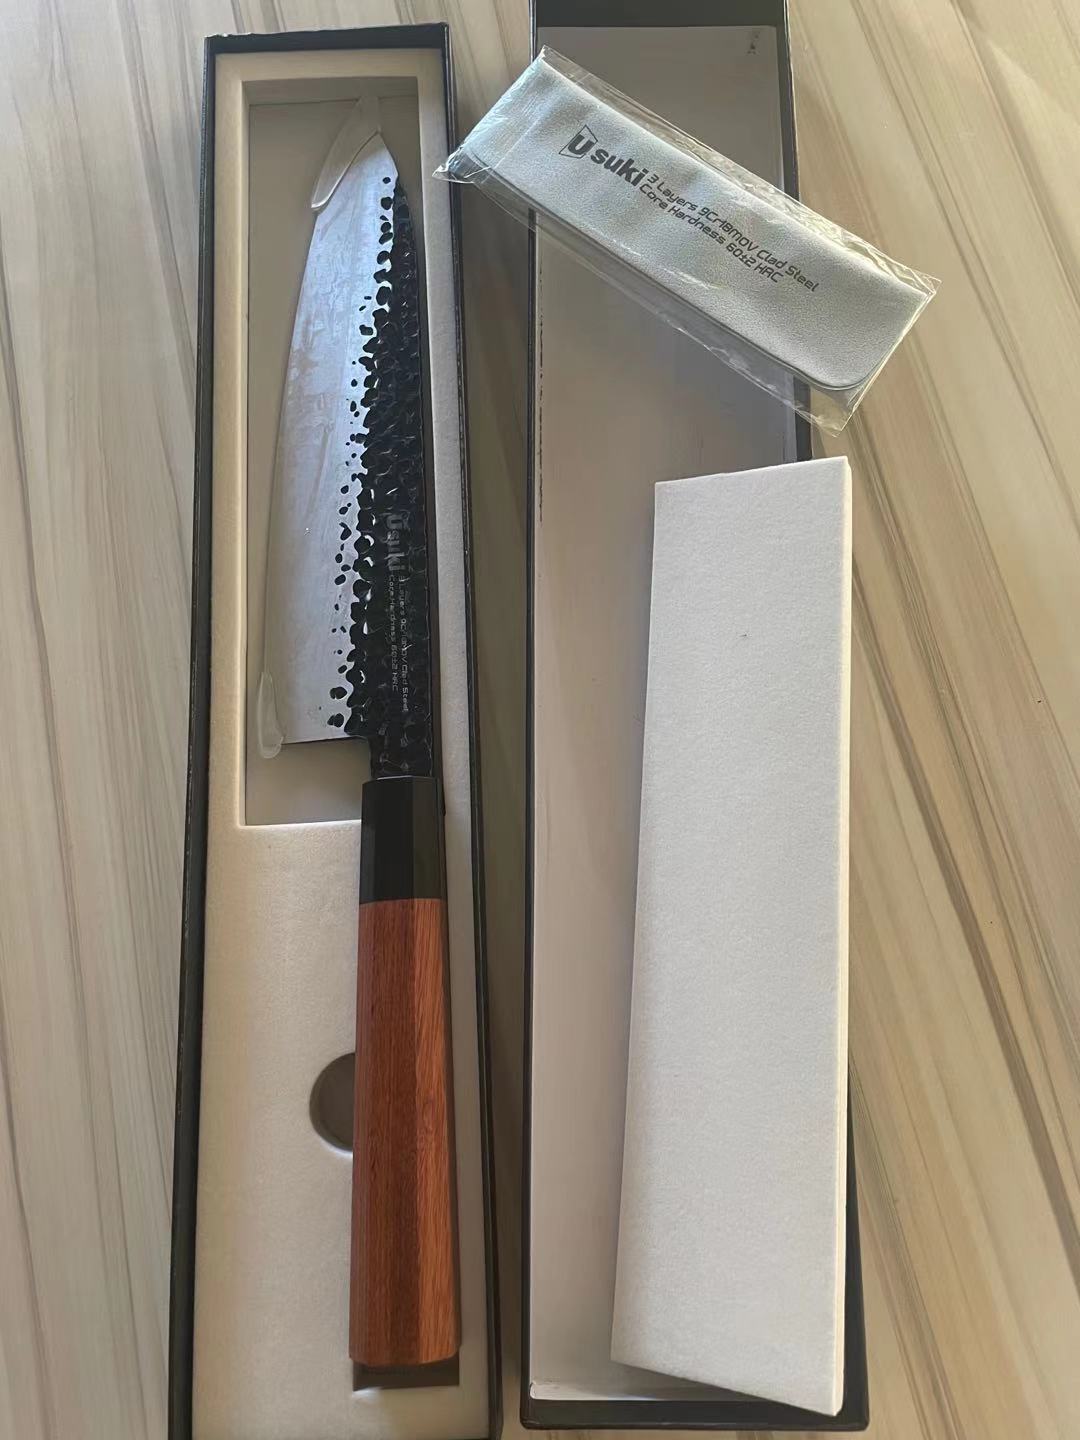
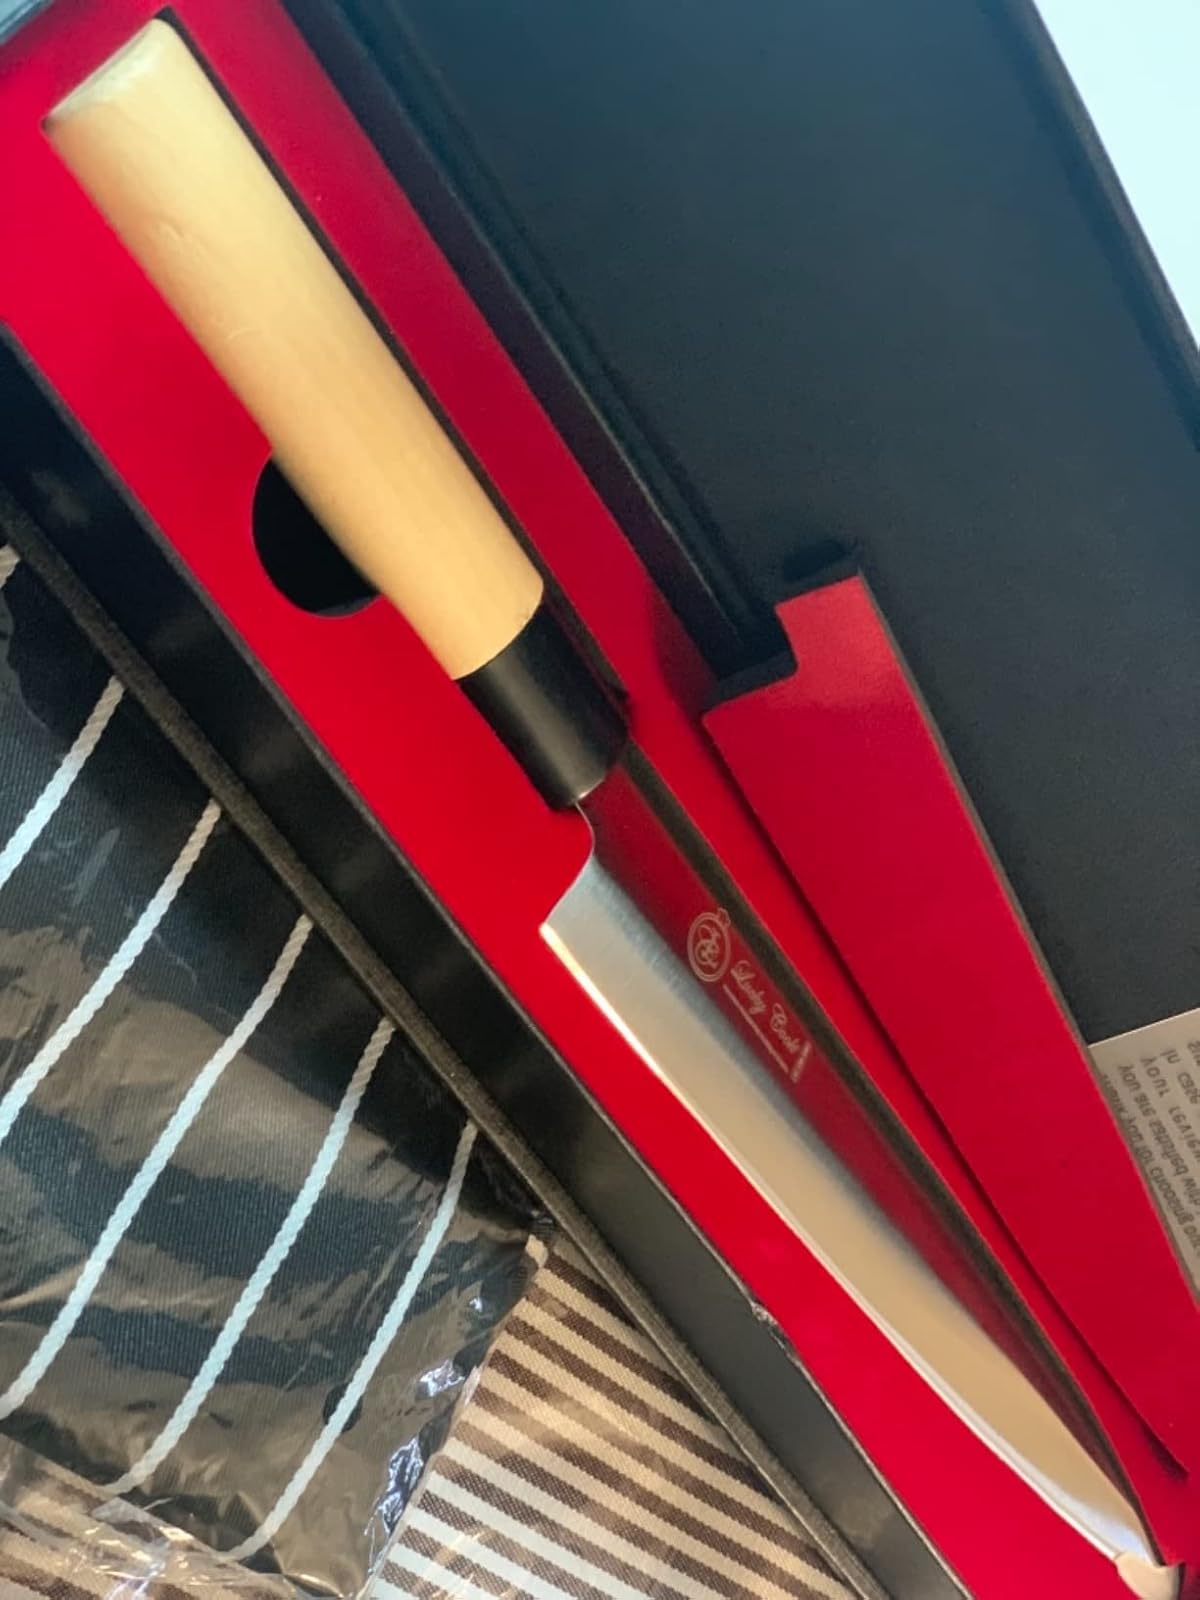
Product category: items_knife
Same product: no